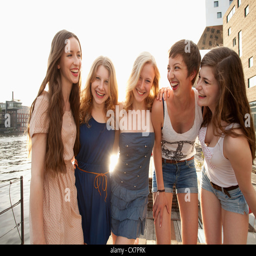
young women standing on a jetty next